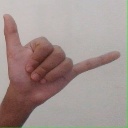
अक्षर: द